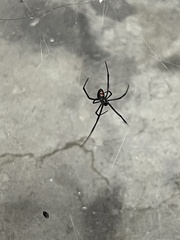
Species: Lactrodectus_hesperus